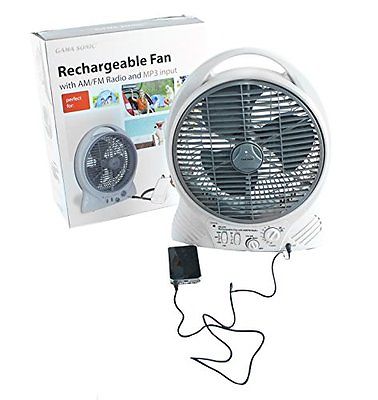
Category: fan